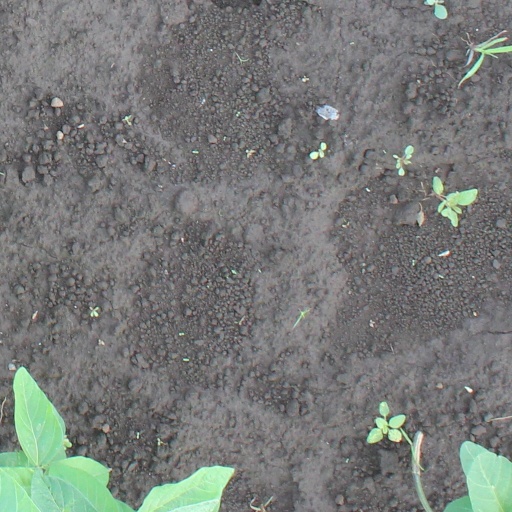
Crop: soybean